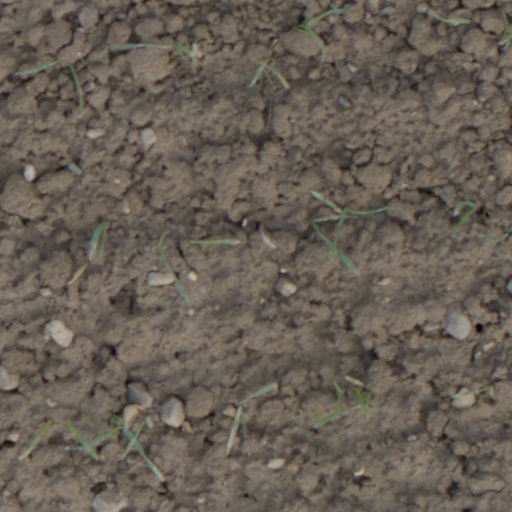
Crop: wheat